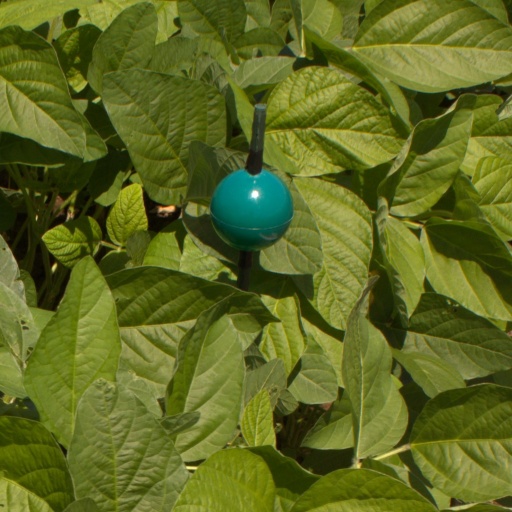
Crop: soybean